O'Neill Tunnel

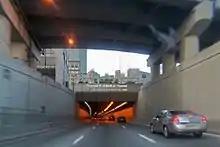
The northbound entrance to the tunnel from I-93

The Thomas P. "Tip" O'Neill Jr. Tunnel (colloquially O'Neill Tunnel) is a highway tunnel built as part of the Big Dig in Boston, Massachusetts. It carries the Central Artery underneath downtown Boston, and is numbered as Interstate 93 (I-93), U.S. Route 1 (US 1), and Route 3. It roughly follows the route of the old elevated Central Artery, though the northbound entrance, at the corner of Kneeland Street and Atlantic Avenue, is somewhat east of the southbound exit (at Kneeland and Albany streets) to allow for a reconfigured interchange with the Massachusetts Turnpike. It runs from the Zakim Bunker Hill Bridge at its north portal—barely east of the TD Garden sports facility's eastern corner—to Boston's Chinatown at its south portal. The tunnel is named for Tip O'Neill, former Speaker of the United States House of Representatives, whose constituency included several of the surrounding communities in Metro Boston.